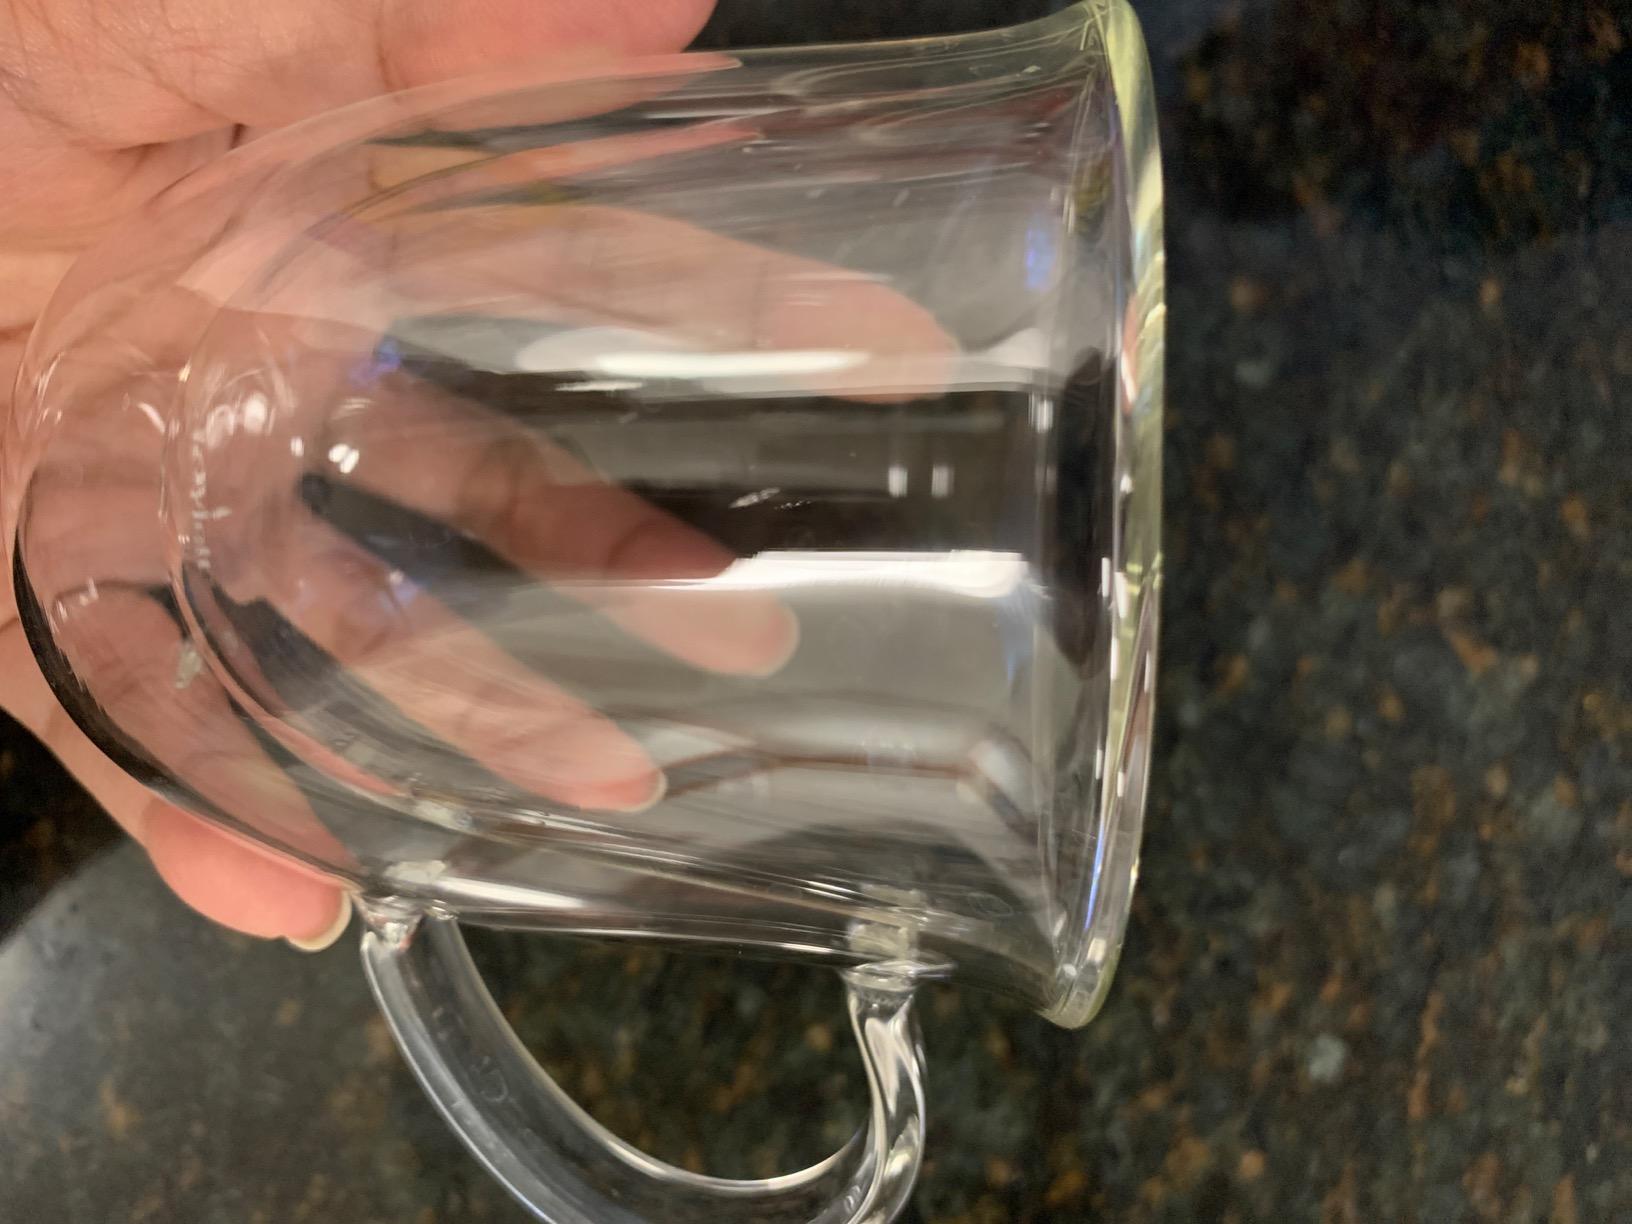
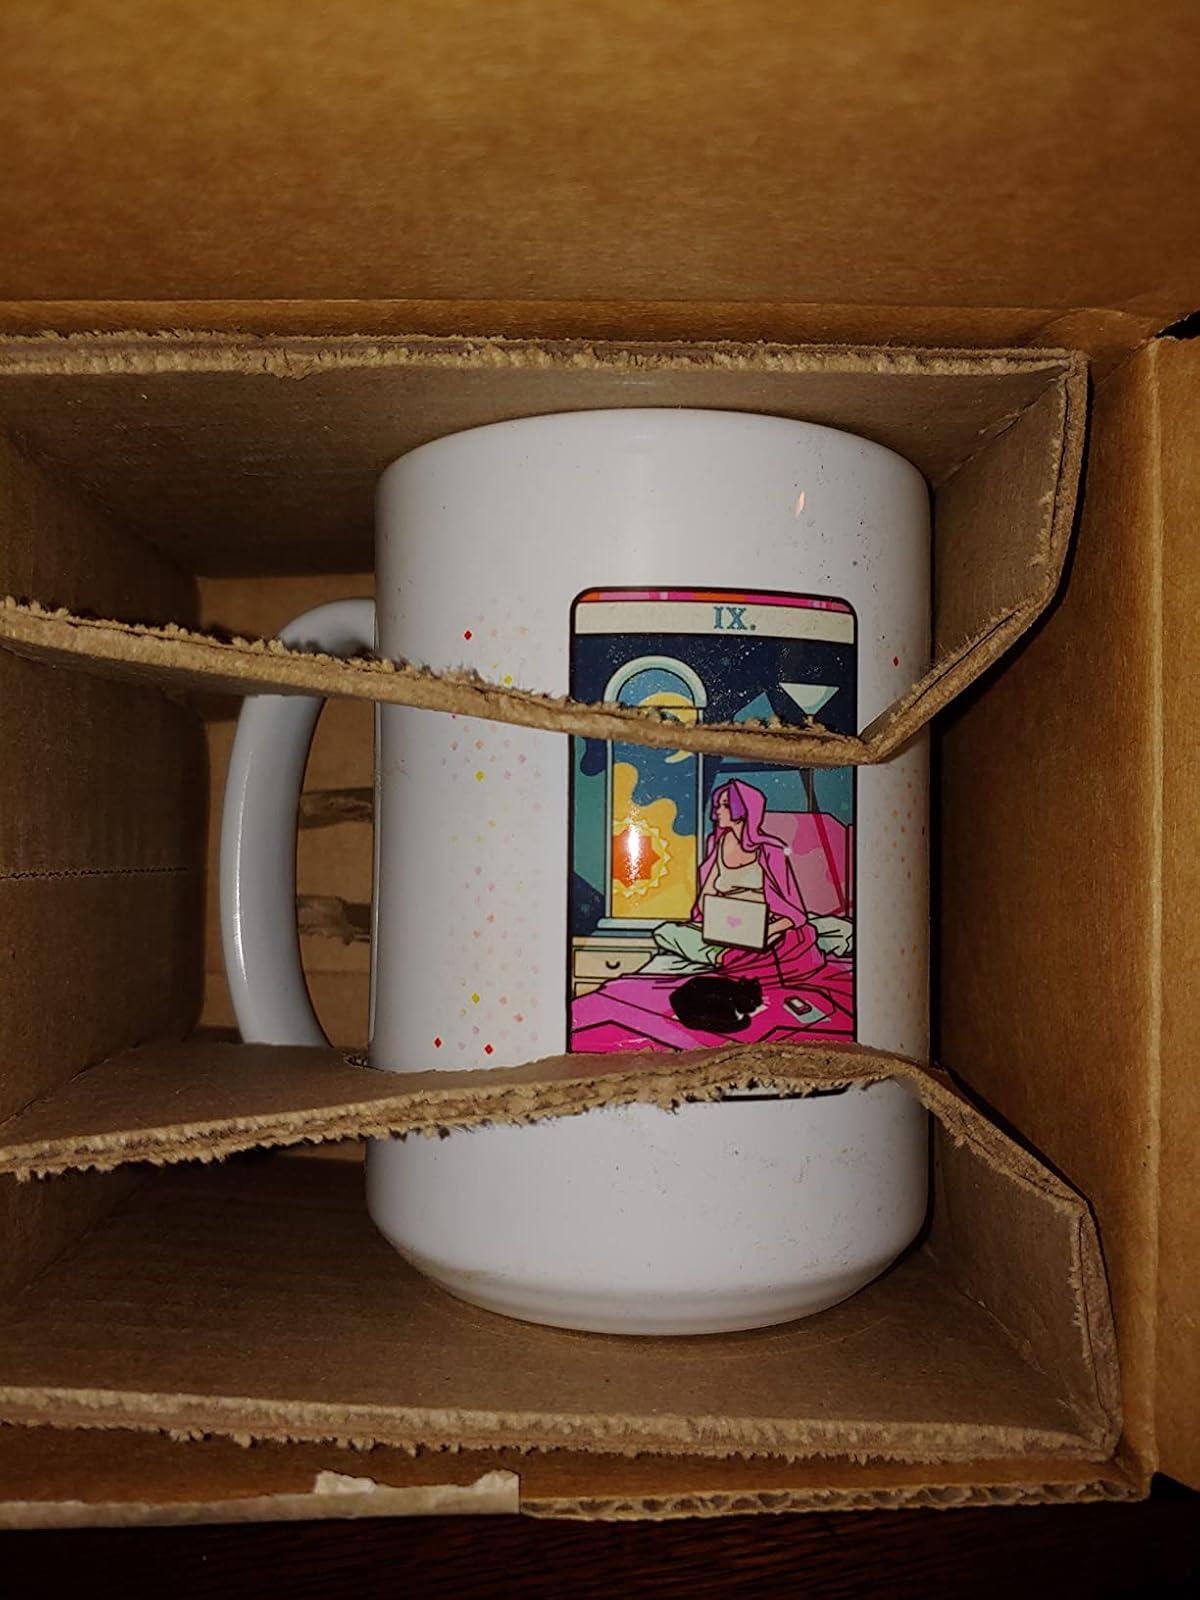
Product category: items_mug
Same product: no